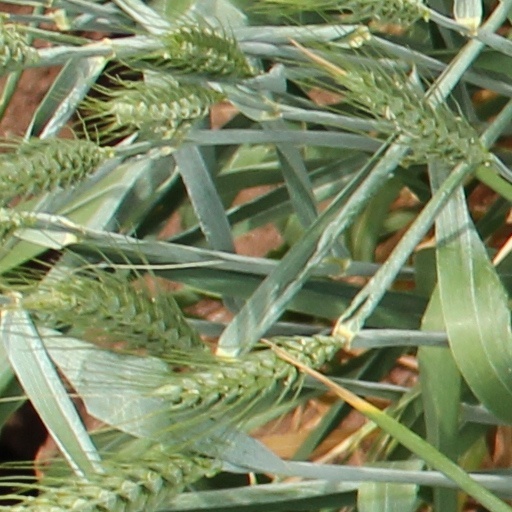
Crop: wheat